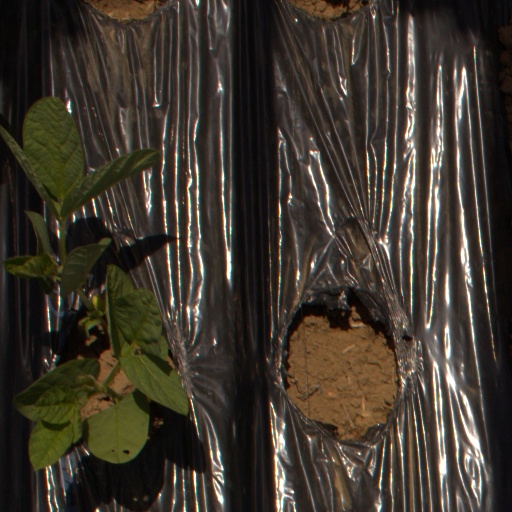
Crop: Jerusalem artichoke